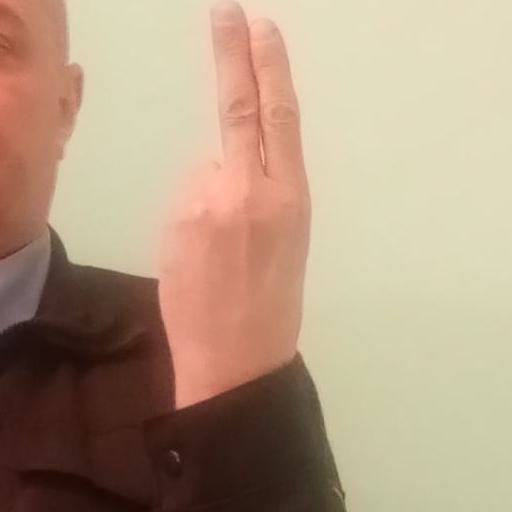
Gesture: two_up_inverted